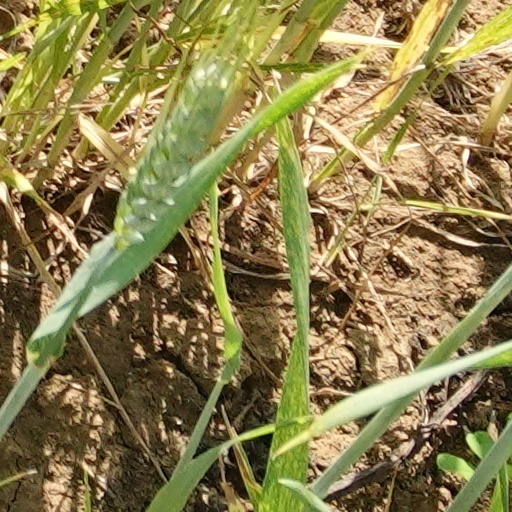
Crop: wheat